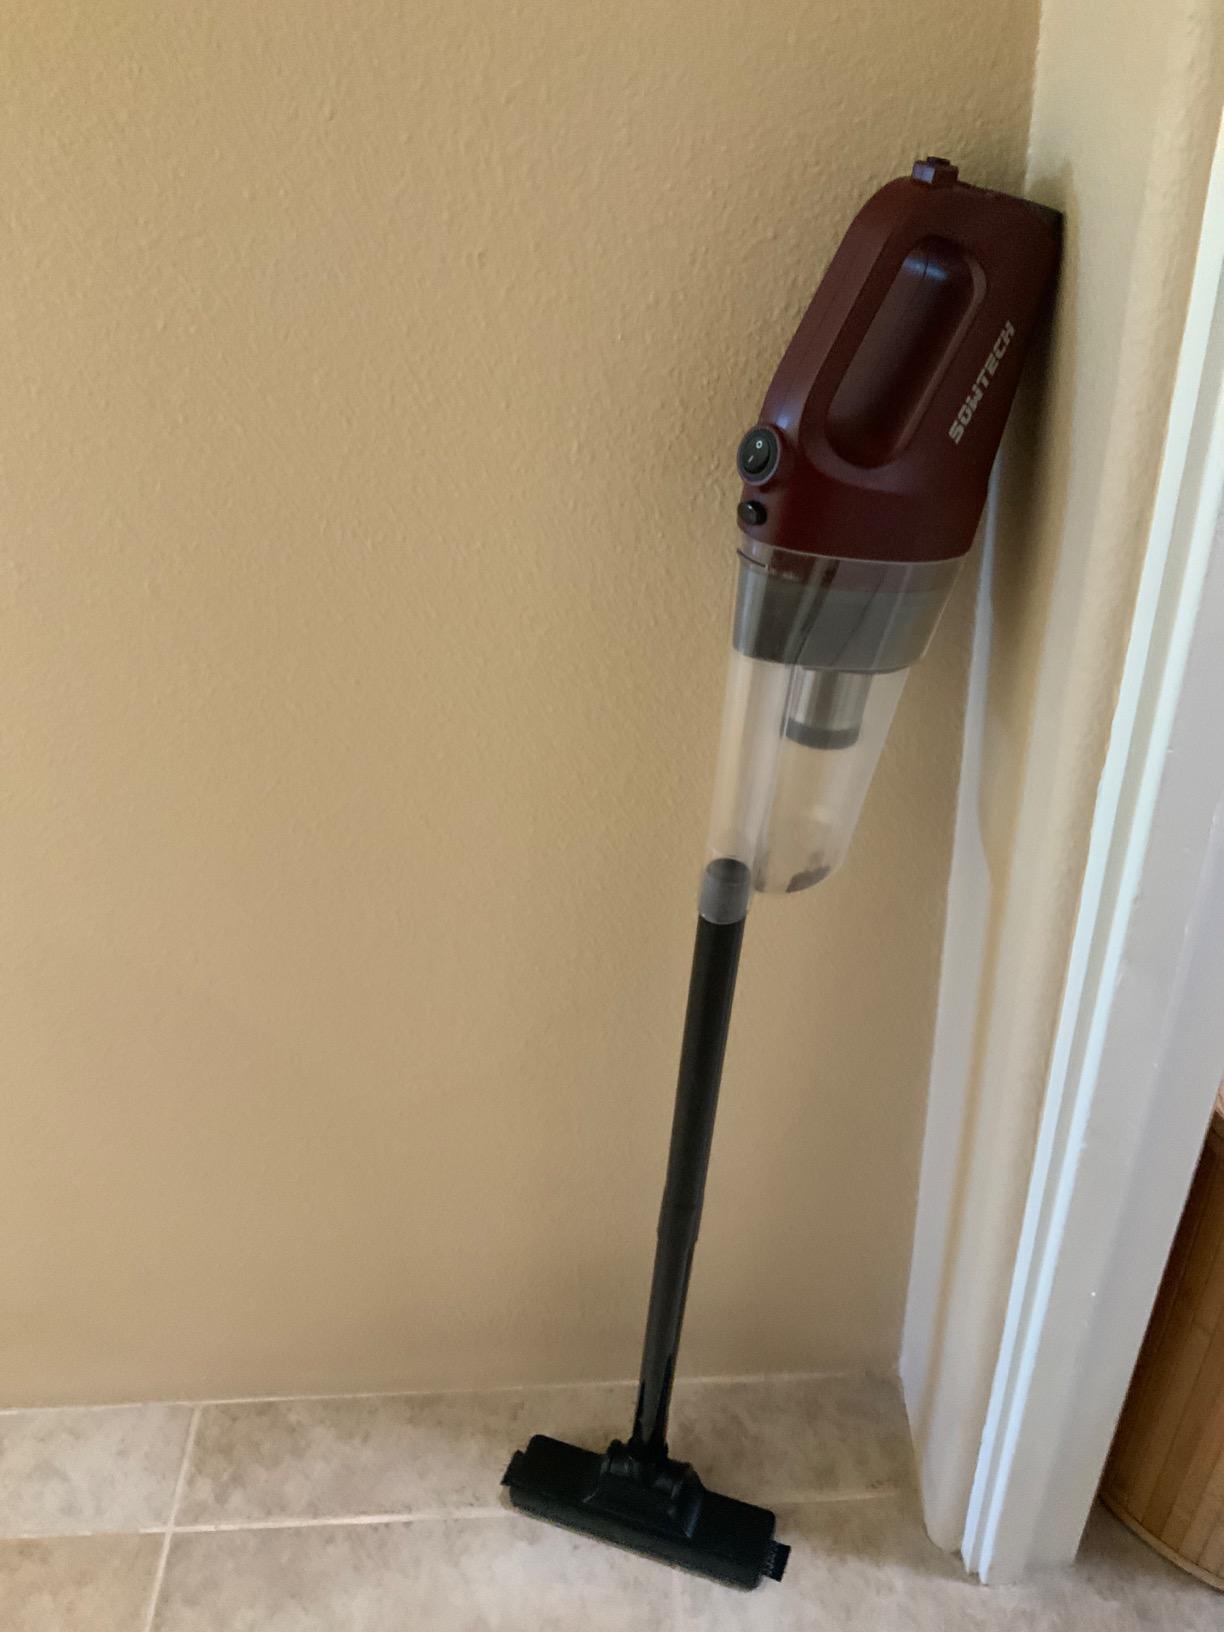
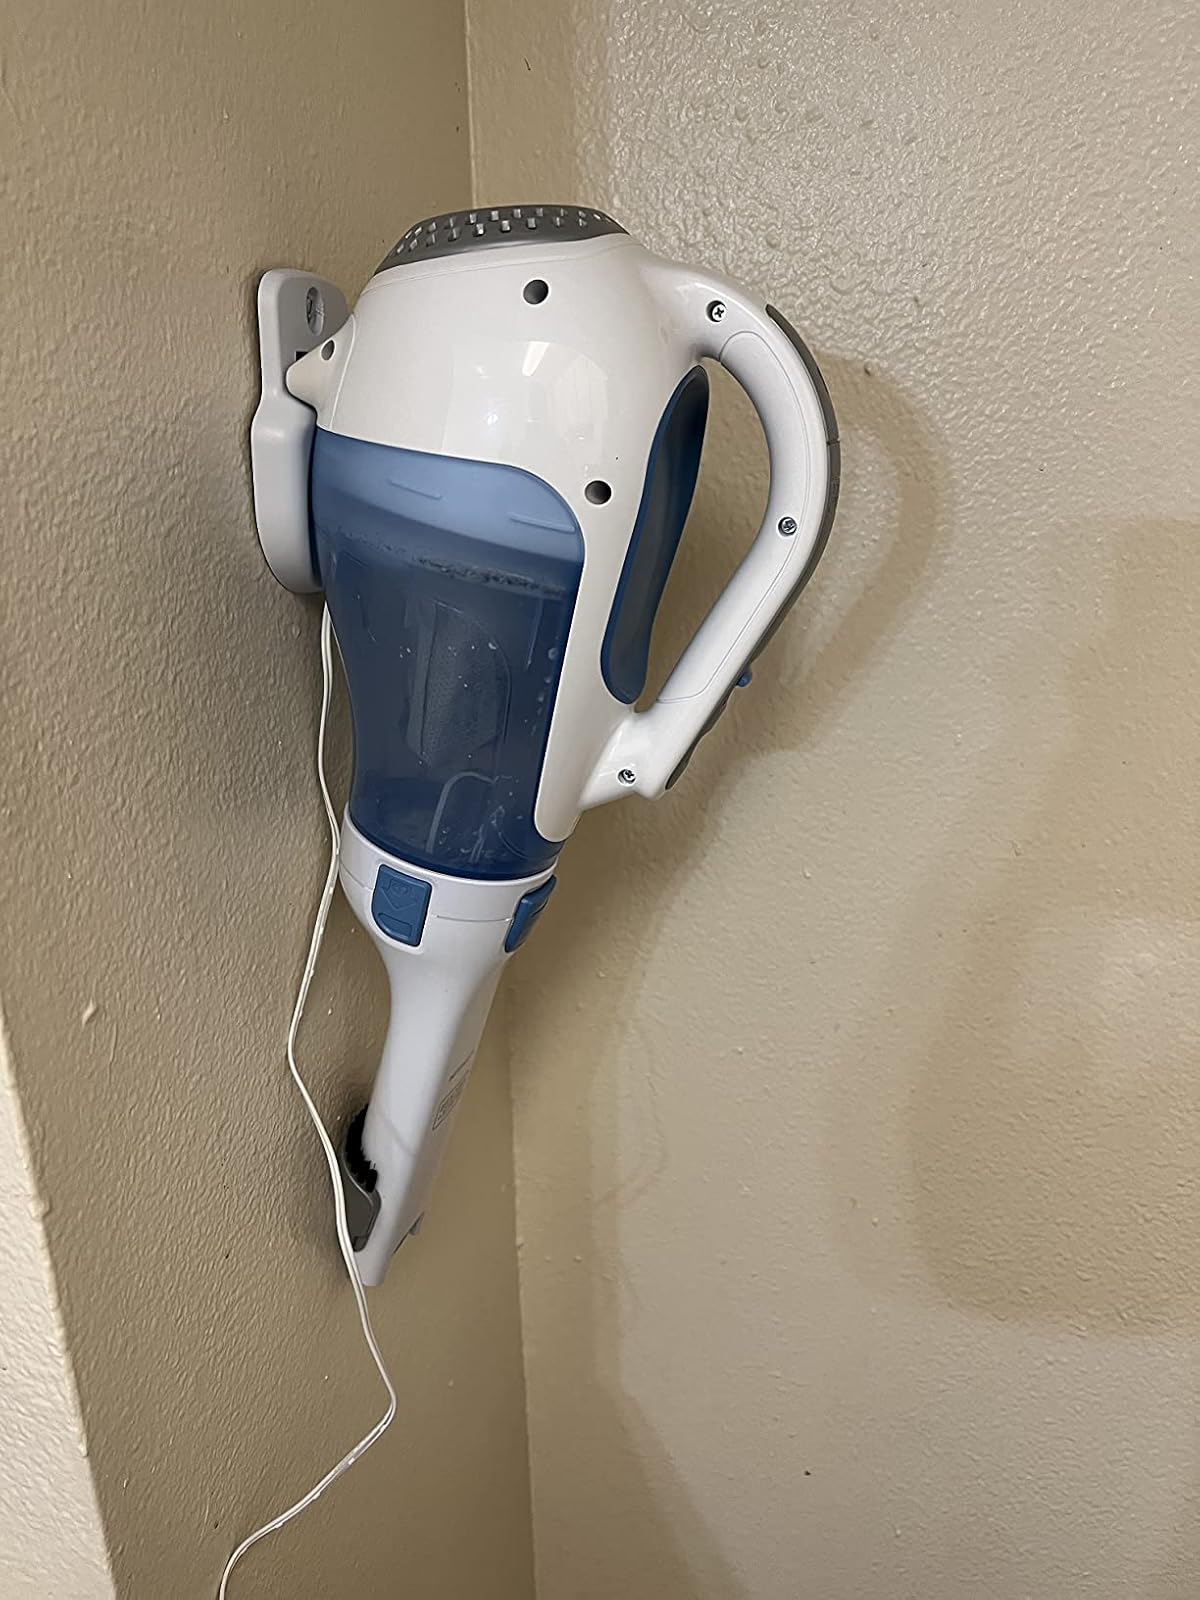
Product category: items_vacuum
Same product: no